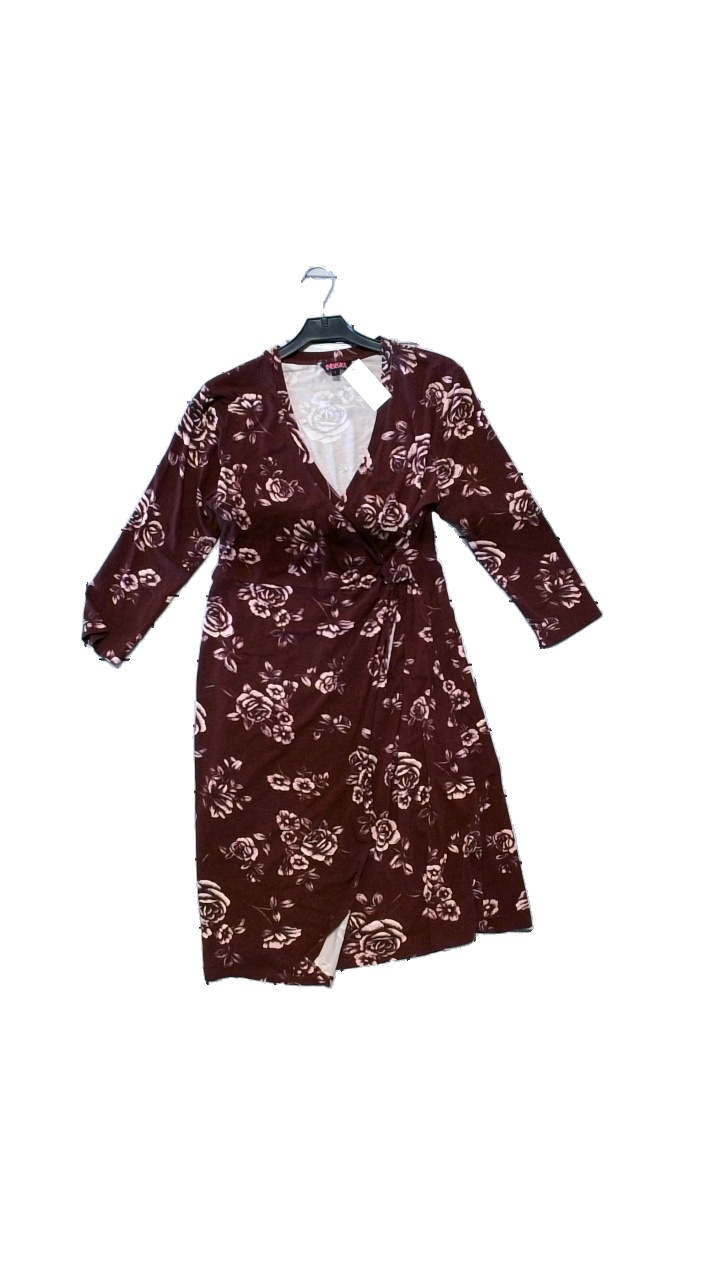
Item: Dress (Ladies)
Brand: Indiska
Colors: Brown, Red, Beige
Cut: Loose, Regular
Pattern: Floral print
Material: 94% Visocse, 6% elastane
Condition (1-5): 5
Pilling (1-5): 3
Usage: Reuse
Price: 50-100